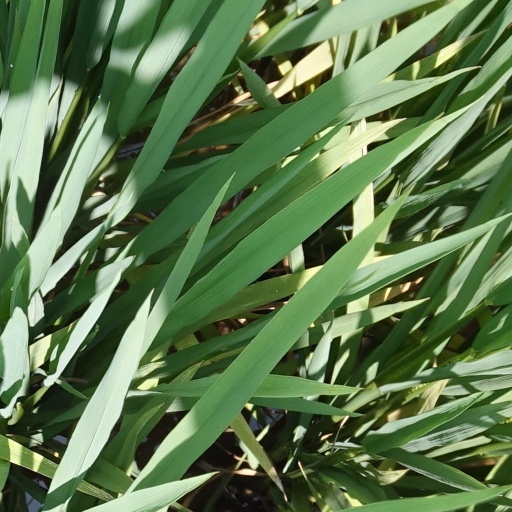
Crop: rice